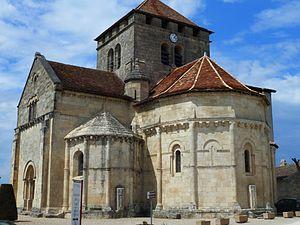
Eglise de Montagne (gironde)
L'église Saint-Martin est une église catholique située à Montagne, en France.